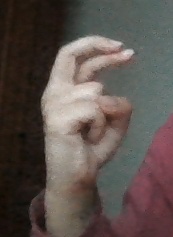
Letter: zay